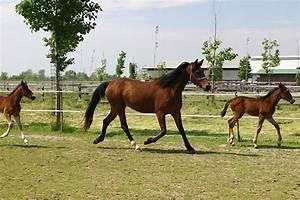
horse